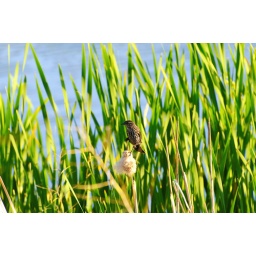
A bird standing on a twig next to a pond in Cameron Heights, Edmonton.